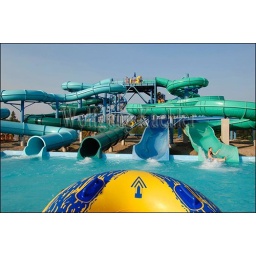
Usa, idaho, near coeur d'alene, silverwood theme park, boulder beach water park, water slides, float tube